Philip Kapleau

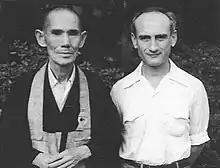
Haku'un Yasutani and Philip Kapleau

Kapleau ended his relationship with Yasutani formally in 1967 over disagreements about teaching as well as Kapleau's reservations about the conduct of Eido Shimano, whose pattern of sexual relationships with and alleged sexual harassment of female students was later exposed. In a letter to Yamada Koun Roshi, Kapleau wrote: